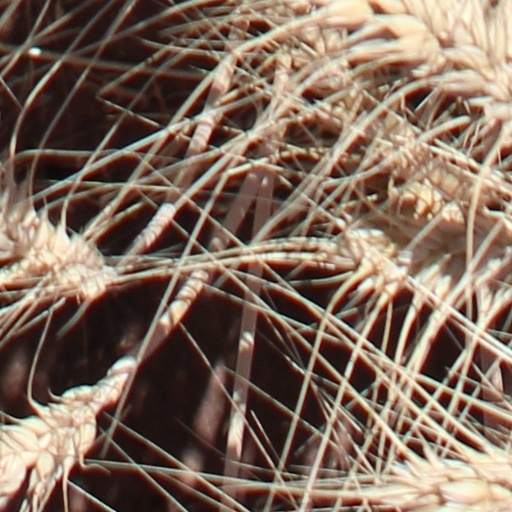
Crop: wheat